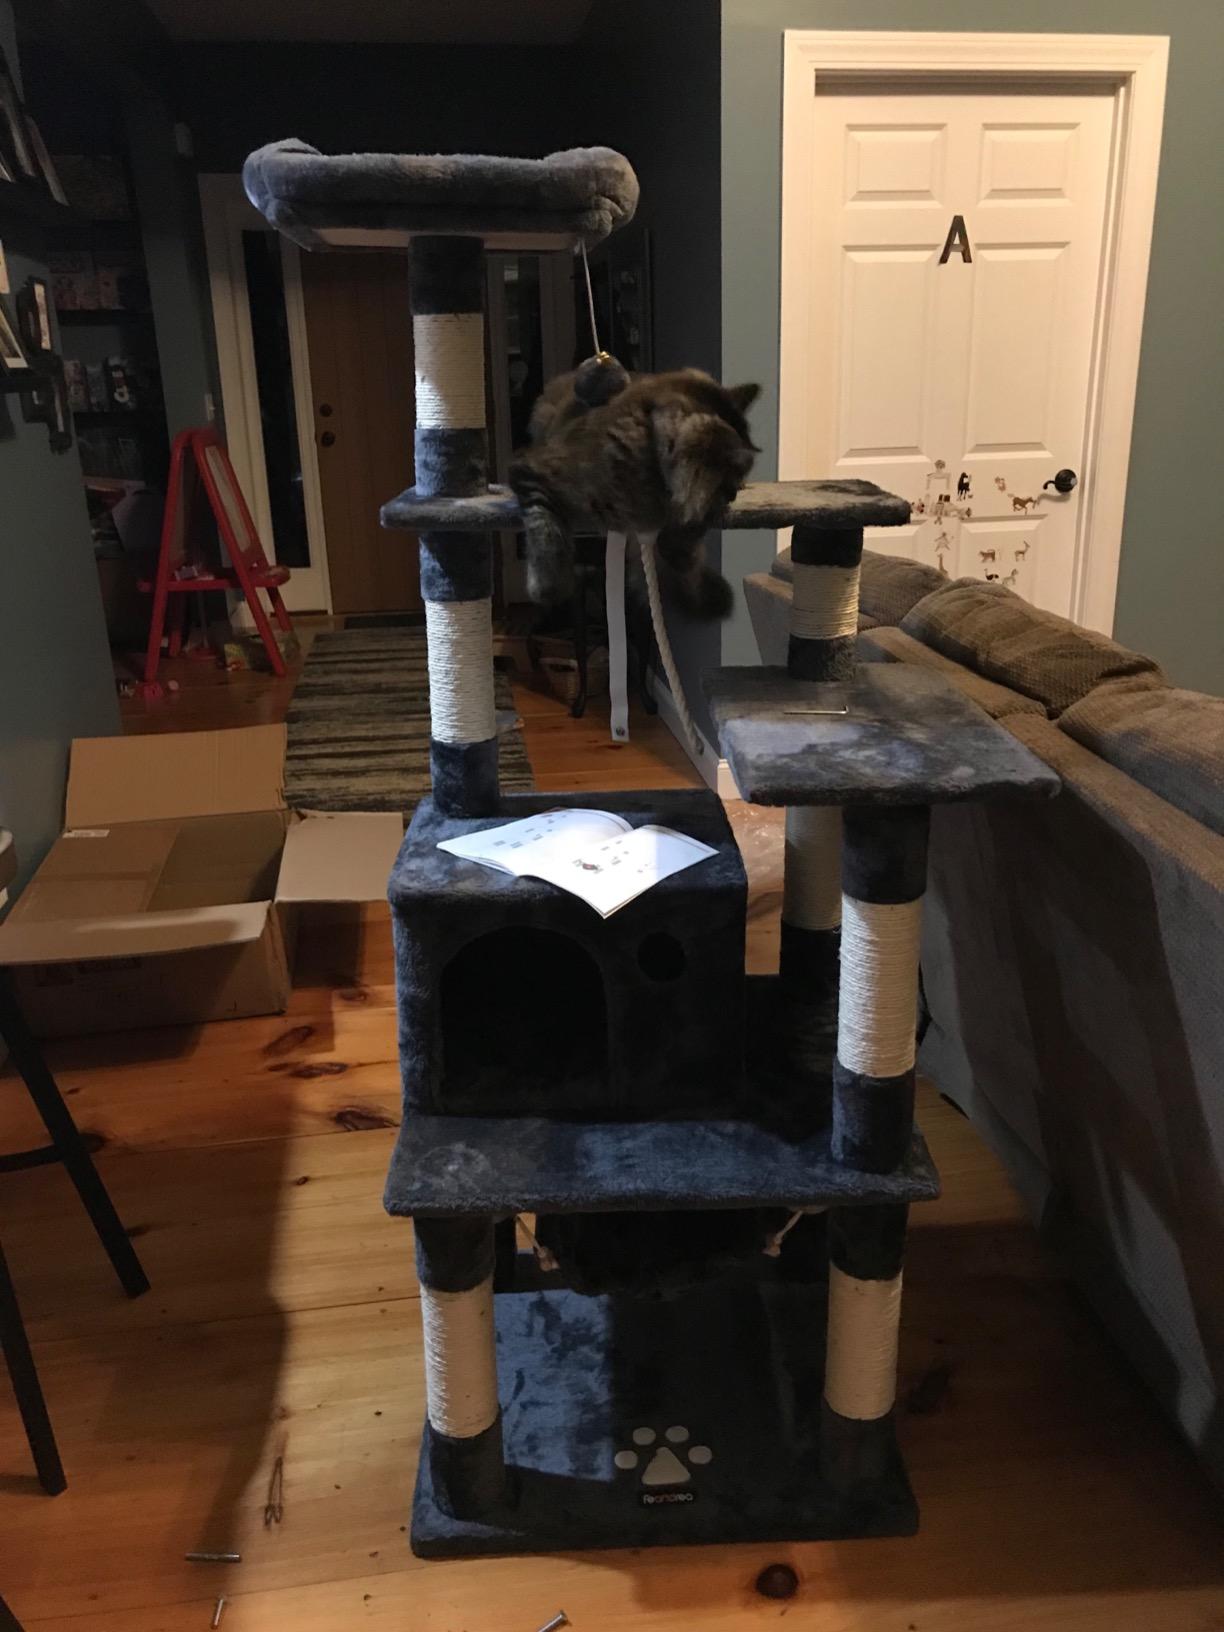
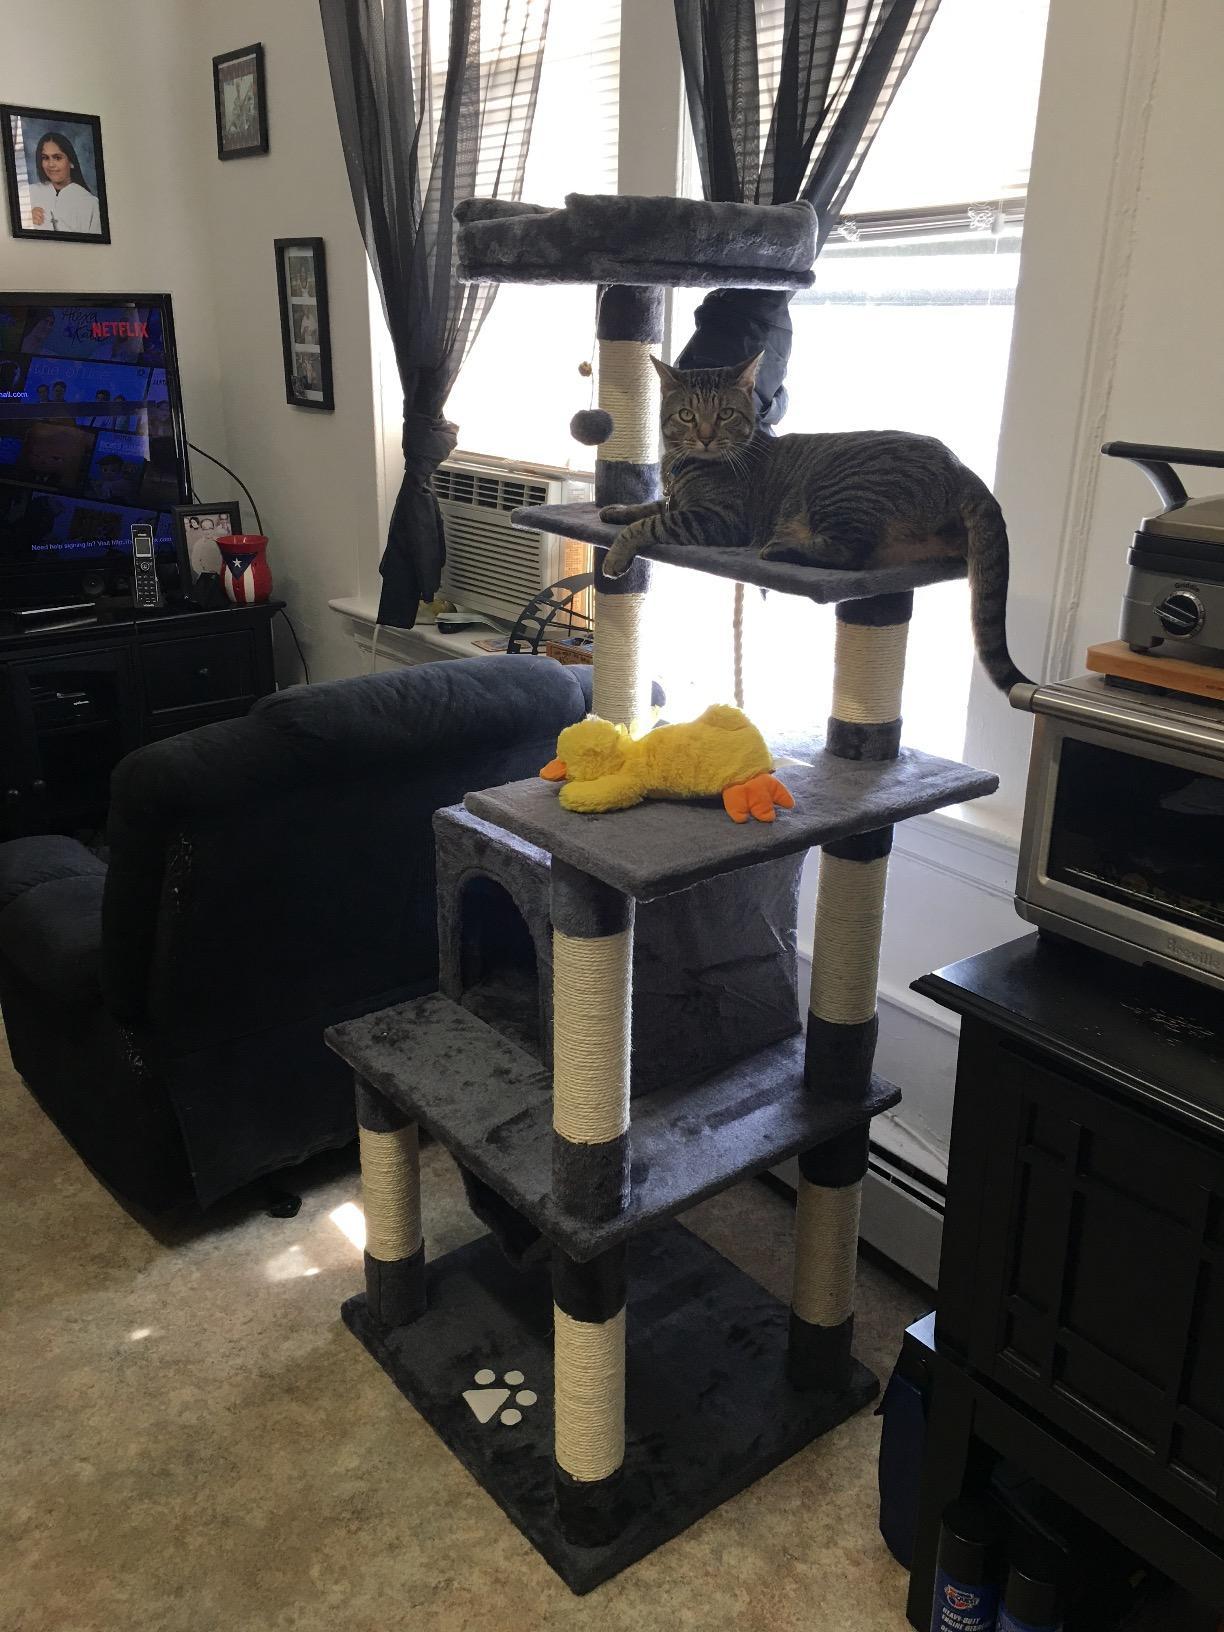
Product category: items_cat tree
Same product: yes